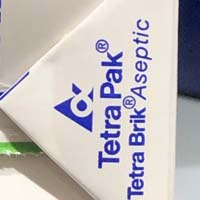
Plastic recycling code class: 8_no_plastic